History of Cerreto Sannita

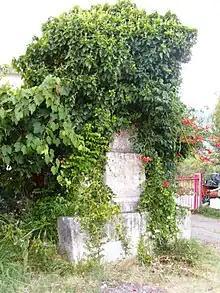
The epitaph to Ferdinand II of the Two Sicilies, erected to commemorate the sovereign's visit to these areas.

After Napoleon fell, fought and defeated Joachim Murat, Ferdinand IV of Naples returned to the throne, thus ending the decade of reforms and social changes that had swept through southern Italy.